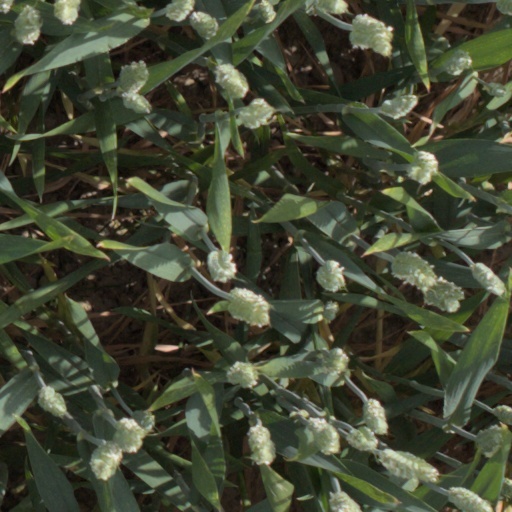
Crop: wheat